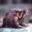
Label: frog